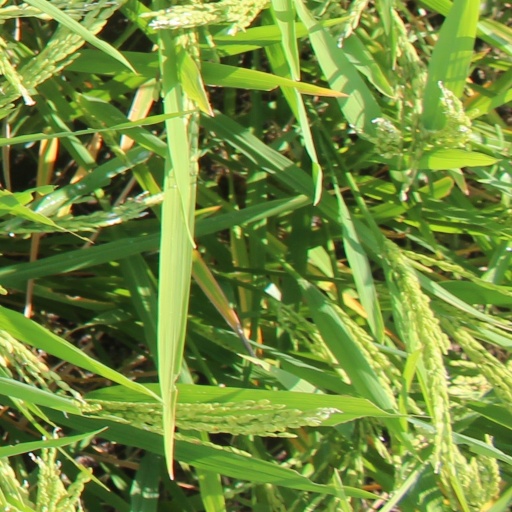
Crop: rice